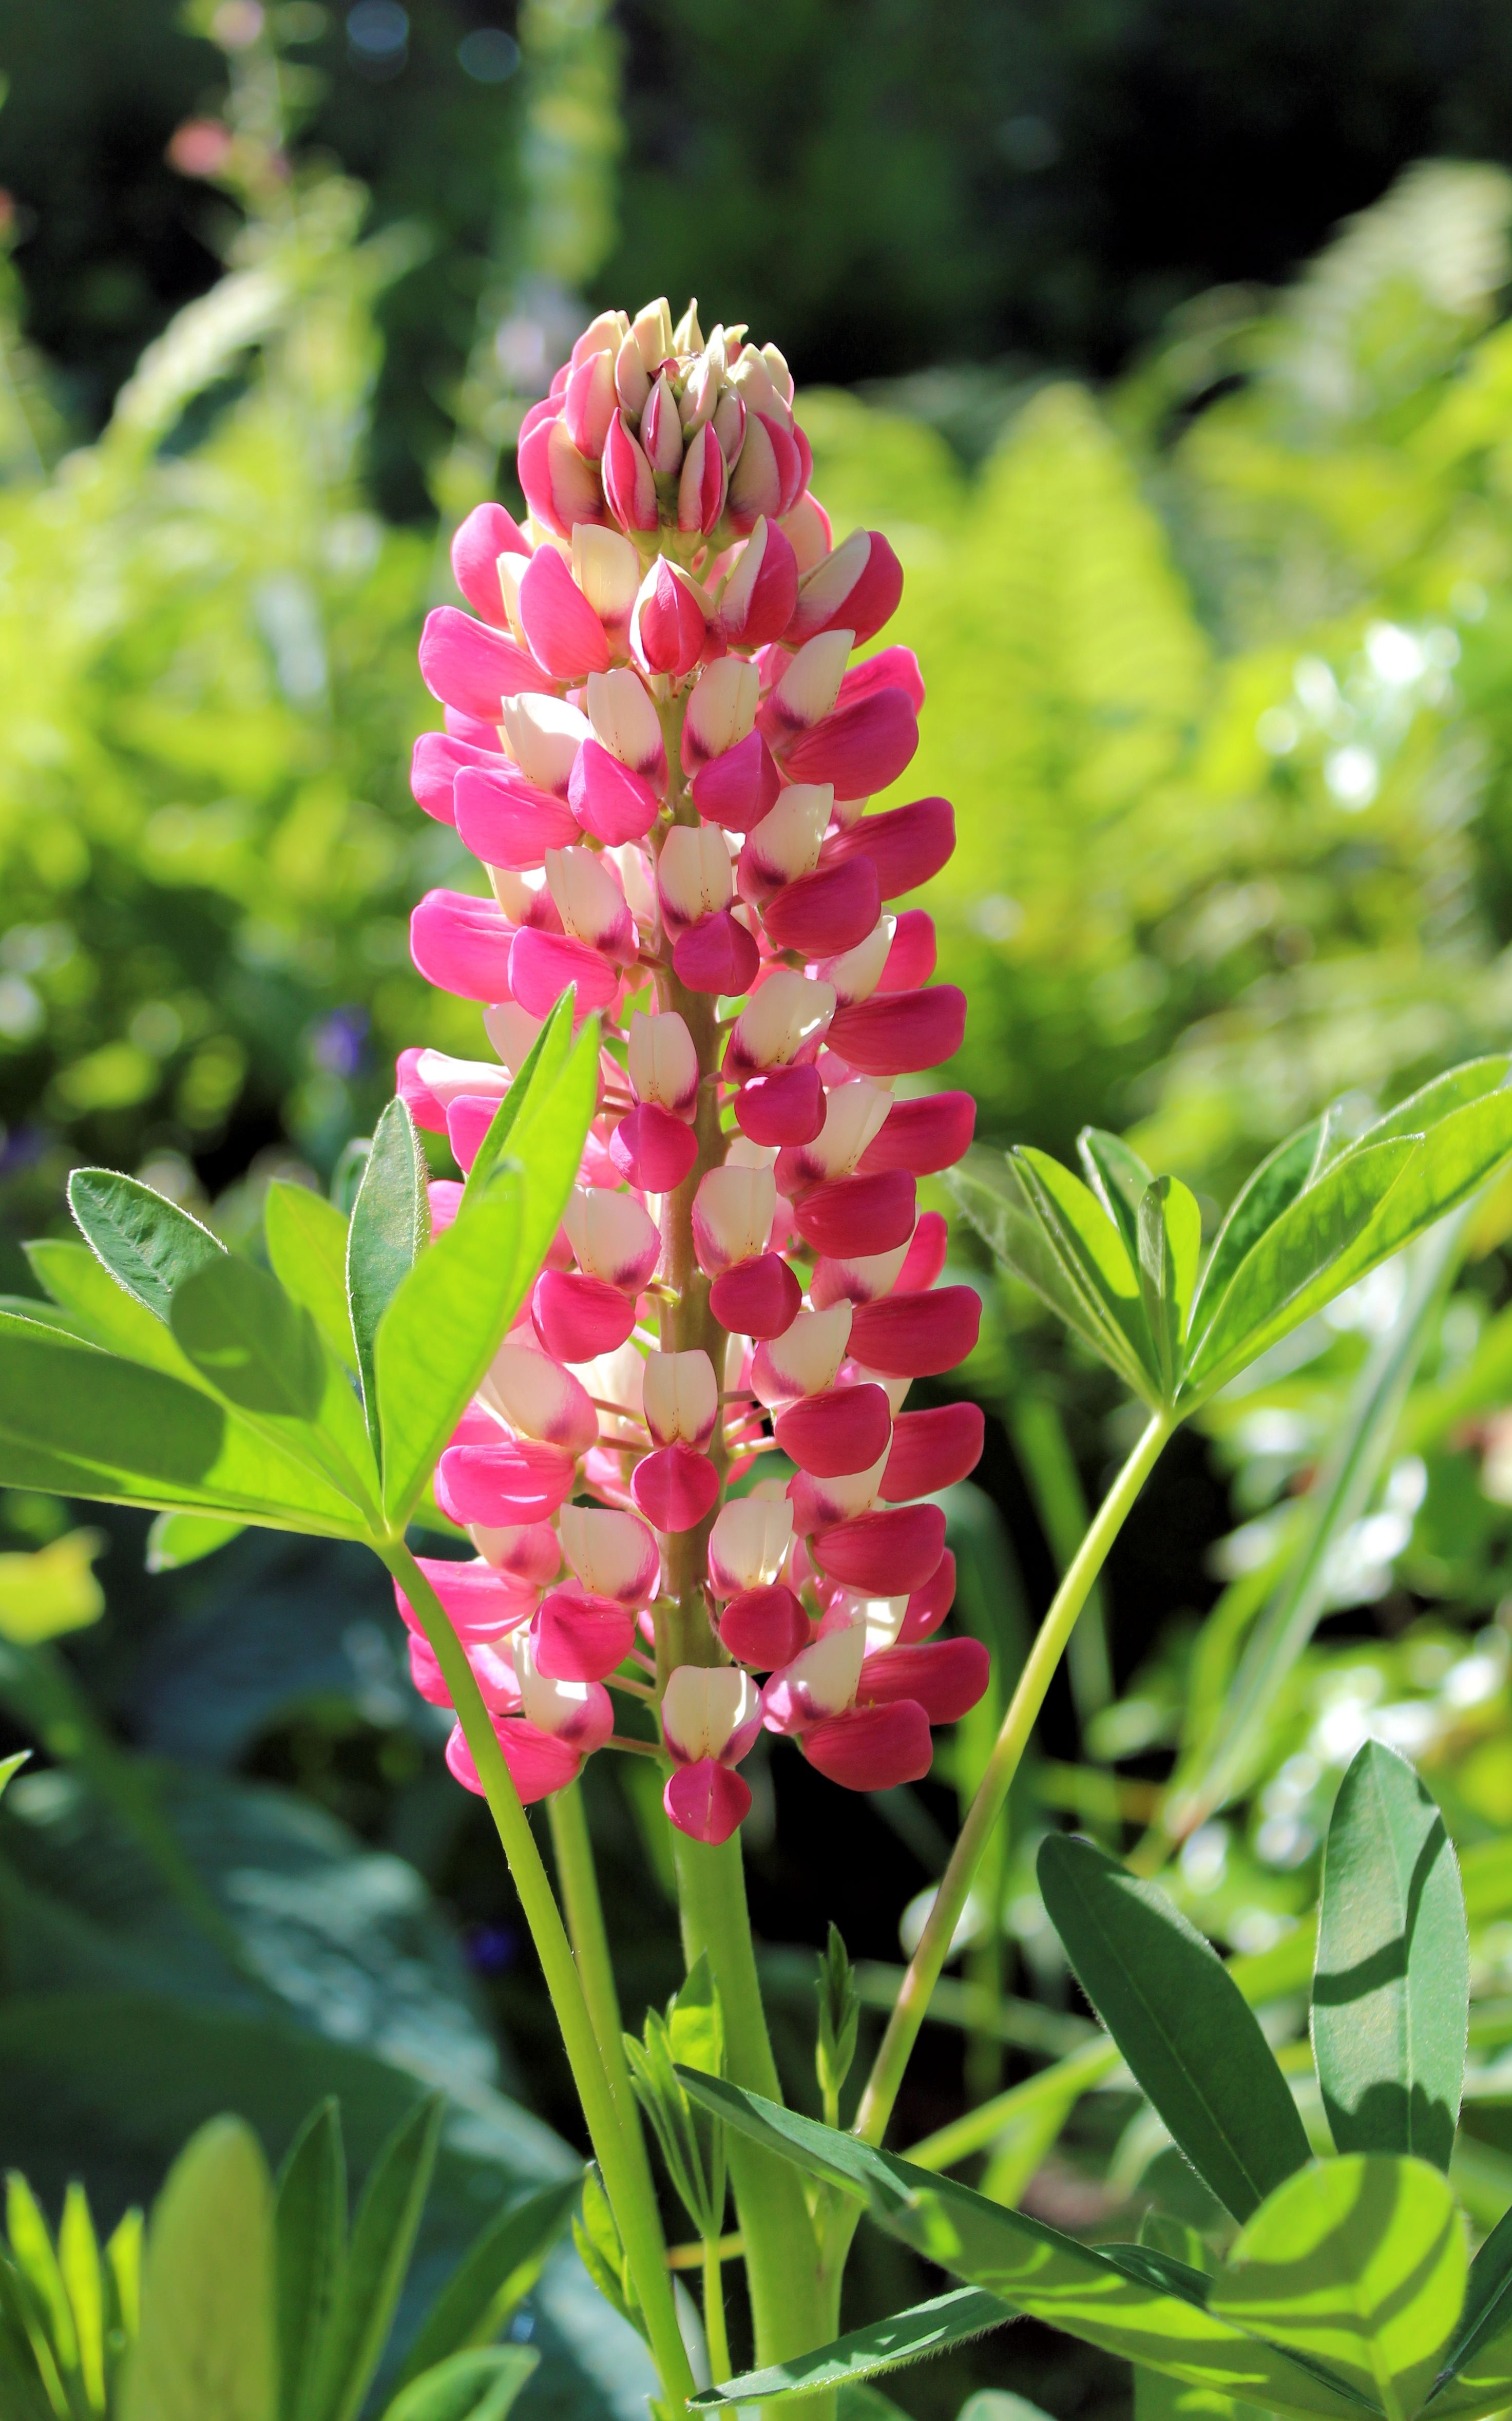
plant, white, flower, spring, botany, garden, pink, flora, wildflower, lupin, lupinus, flowering plant, land plant